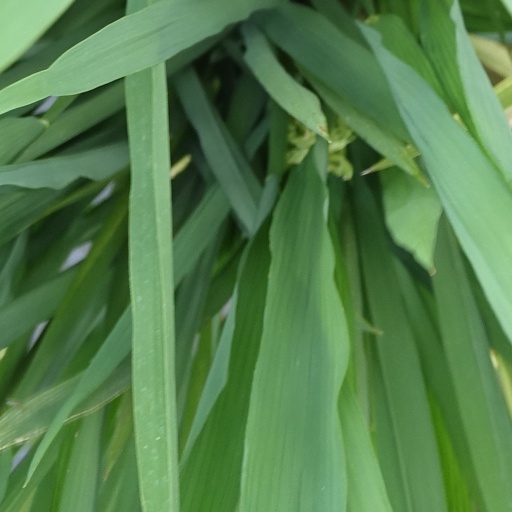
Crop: rice